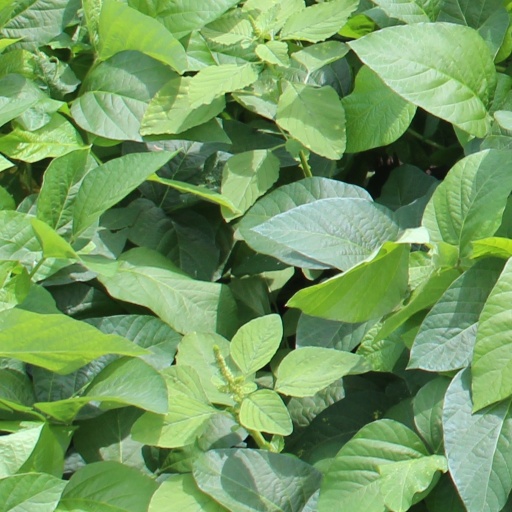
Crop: soybean